Heera Aur Pathar

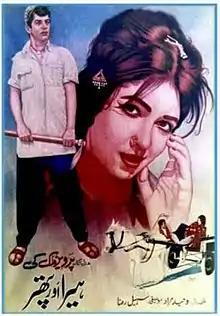

It was the first film of Waheed Murad as a lead actor who also produced it. The film was released on 11 December 1964. Murad introduced film director Pervez Malik for the first time in the Pakistani cinema world. Also he had introduced film editor, M. Aqeel Khan, who had later received the Nigar award for this movie for his work. It was a hit film of 1964.